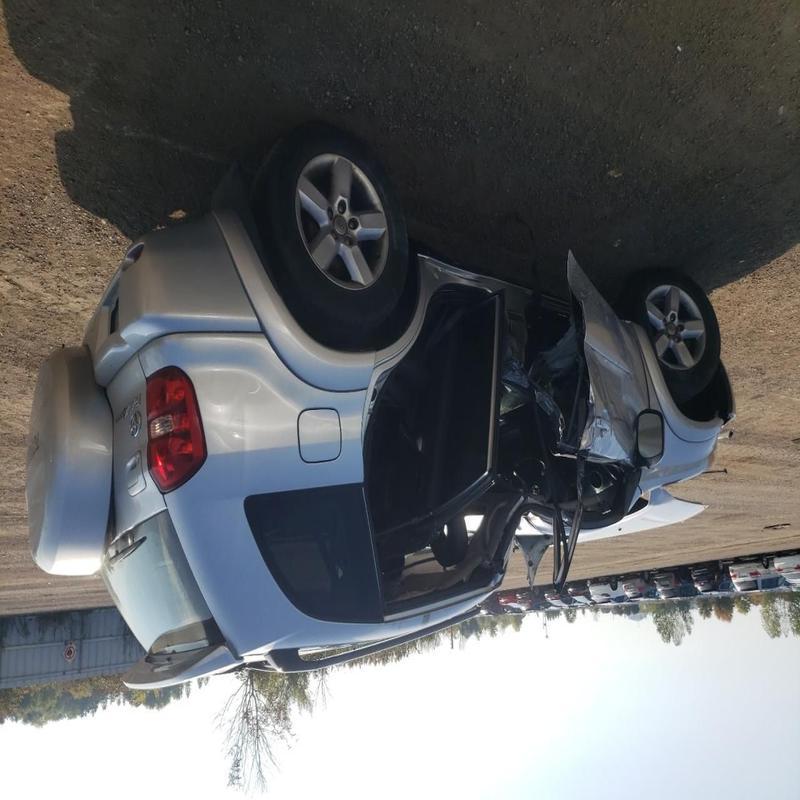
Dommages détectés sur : capot, aile avant gauche, porte avant gauche, porte arrière gauche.
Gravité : majeur